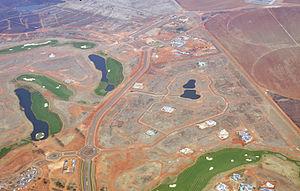
L’artificialisation du sol ou d'un milieu, d'un habitat naturel ou semi-naturel, est la perte des qualités qui sont celles d'un milieu naturel : sa naturalité, qualité qui inclut une capacité autoentretenue à abriter une certaine biodiversité, des cycles naturels et ses qualités biogéochimiques.